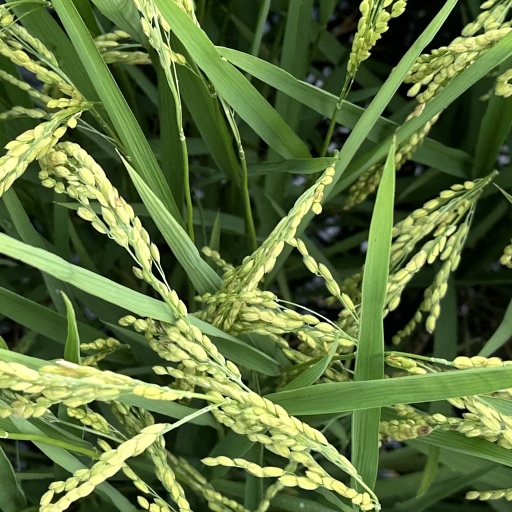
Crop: rice